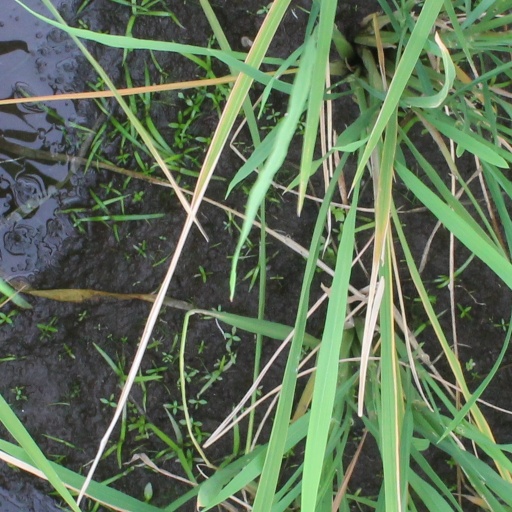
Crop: rice